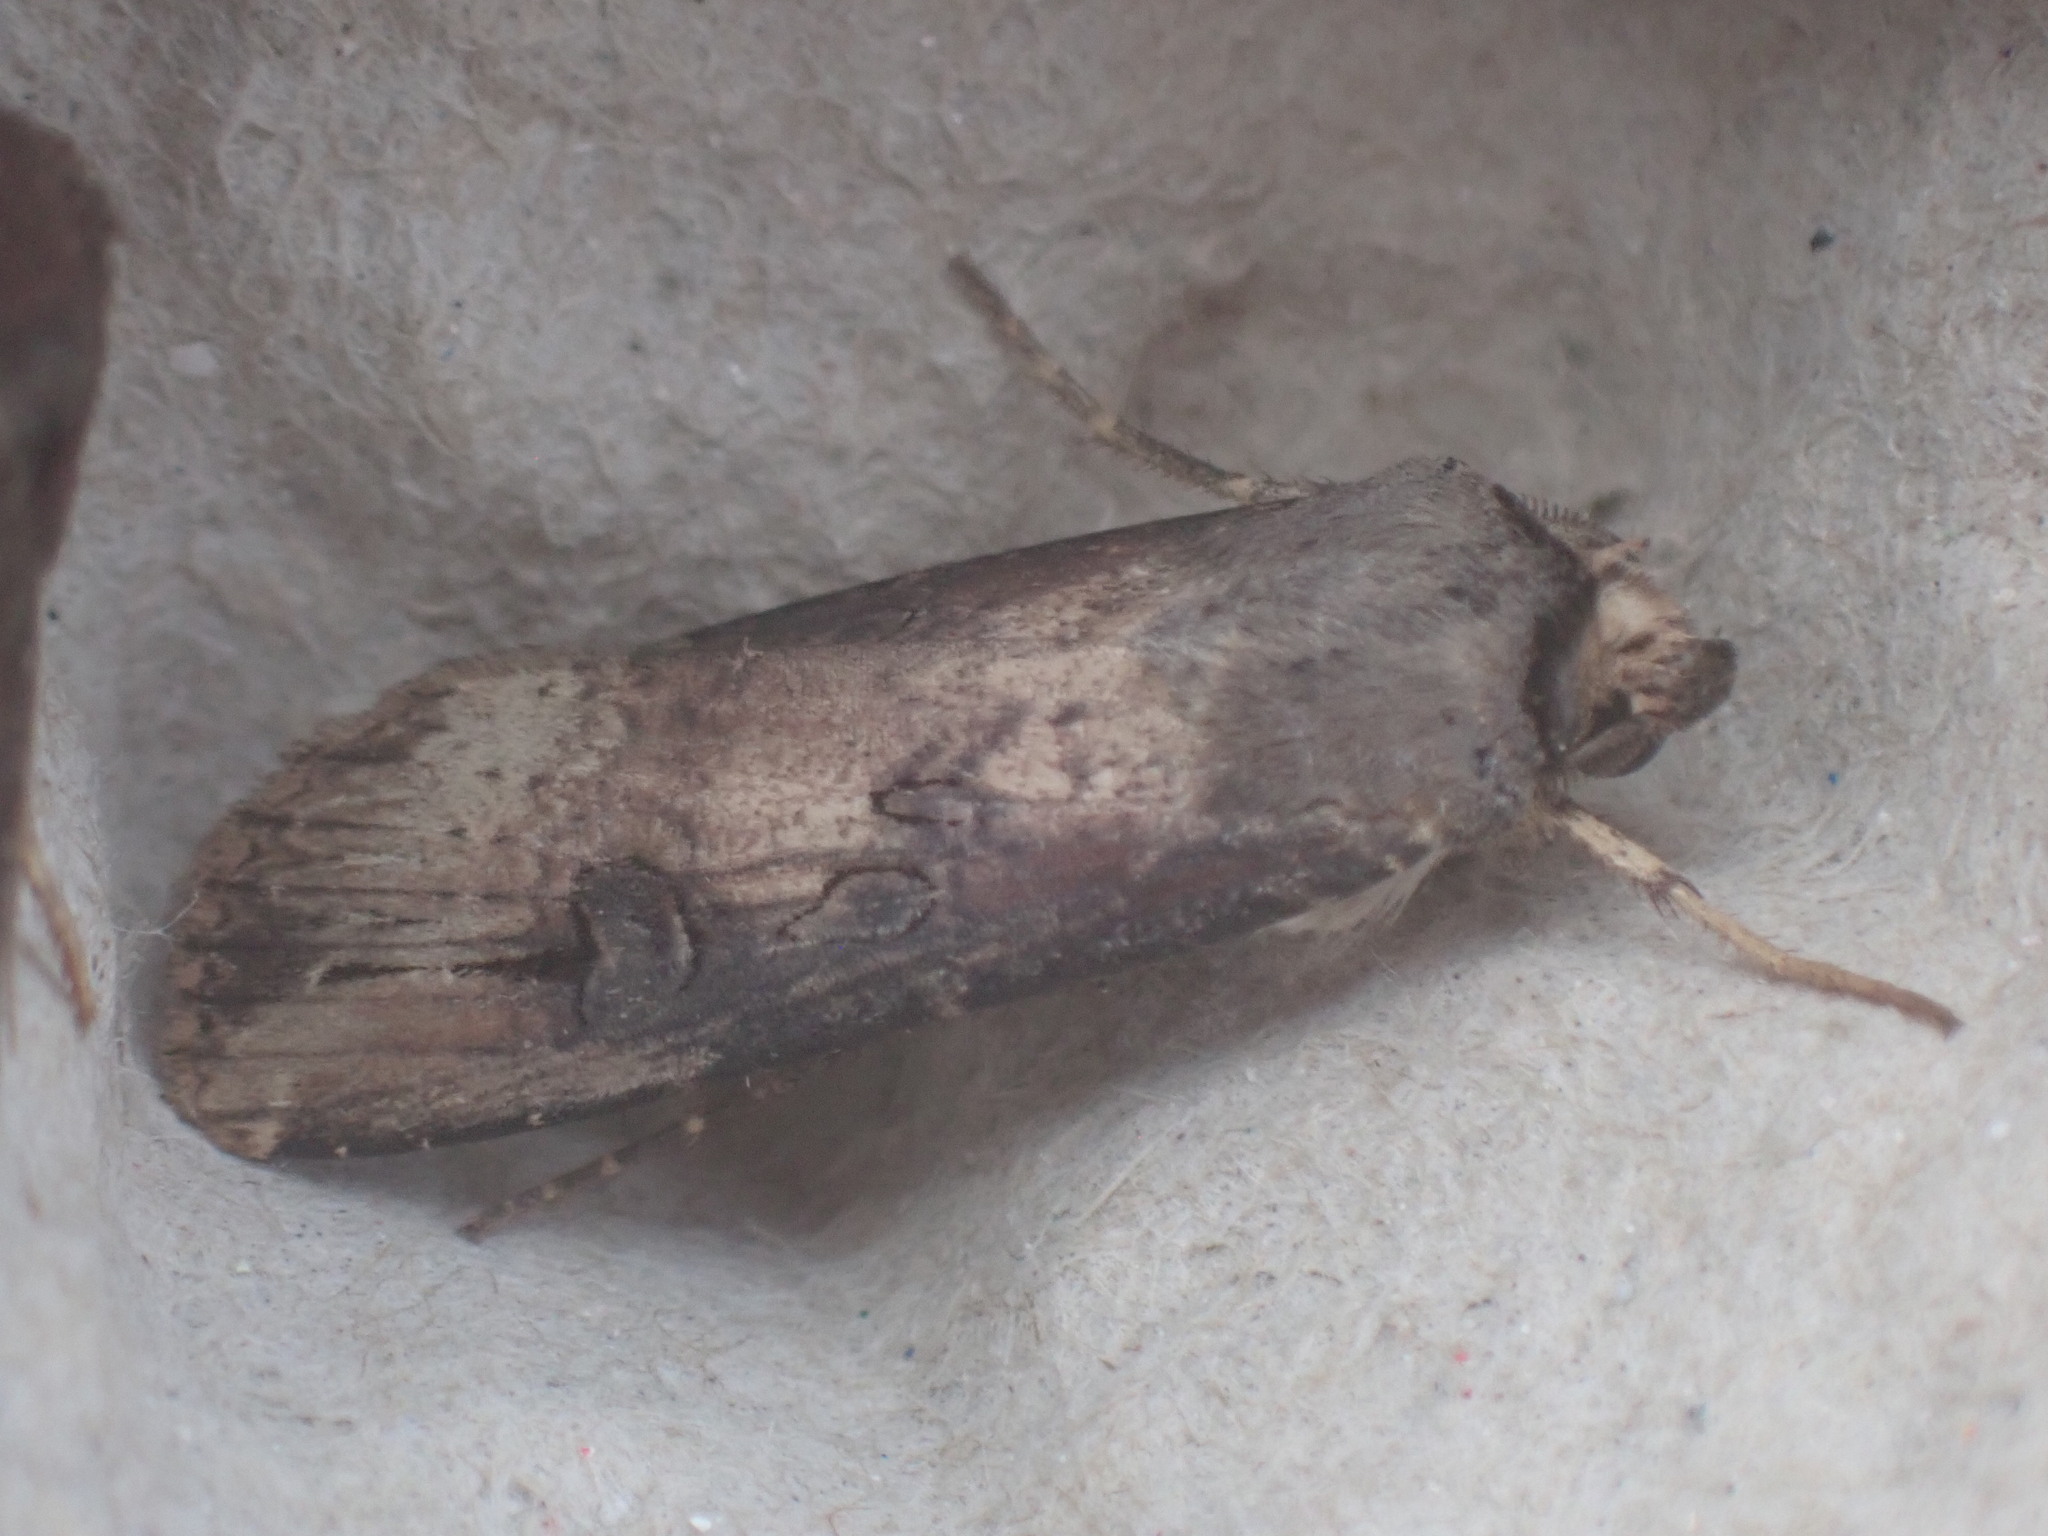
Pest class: cutworms